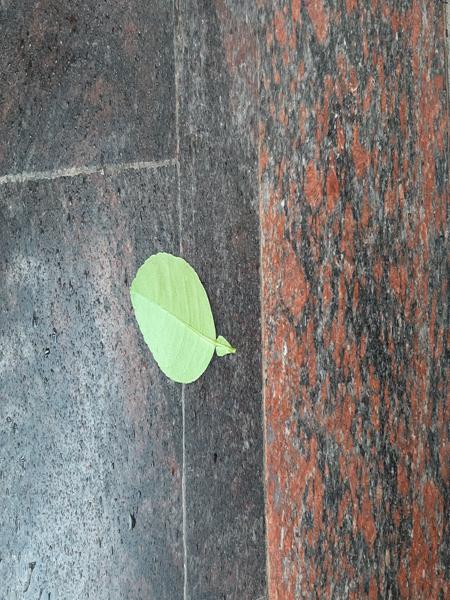
Plant: Lemon